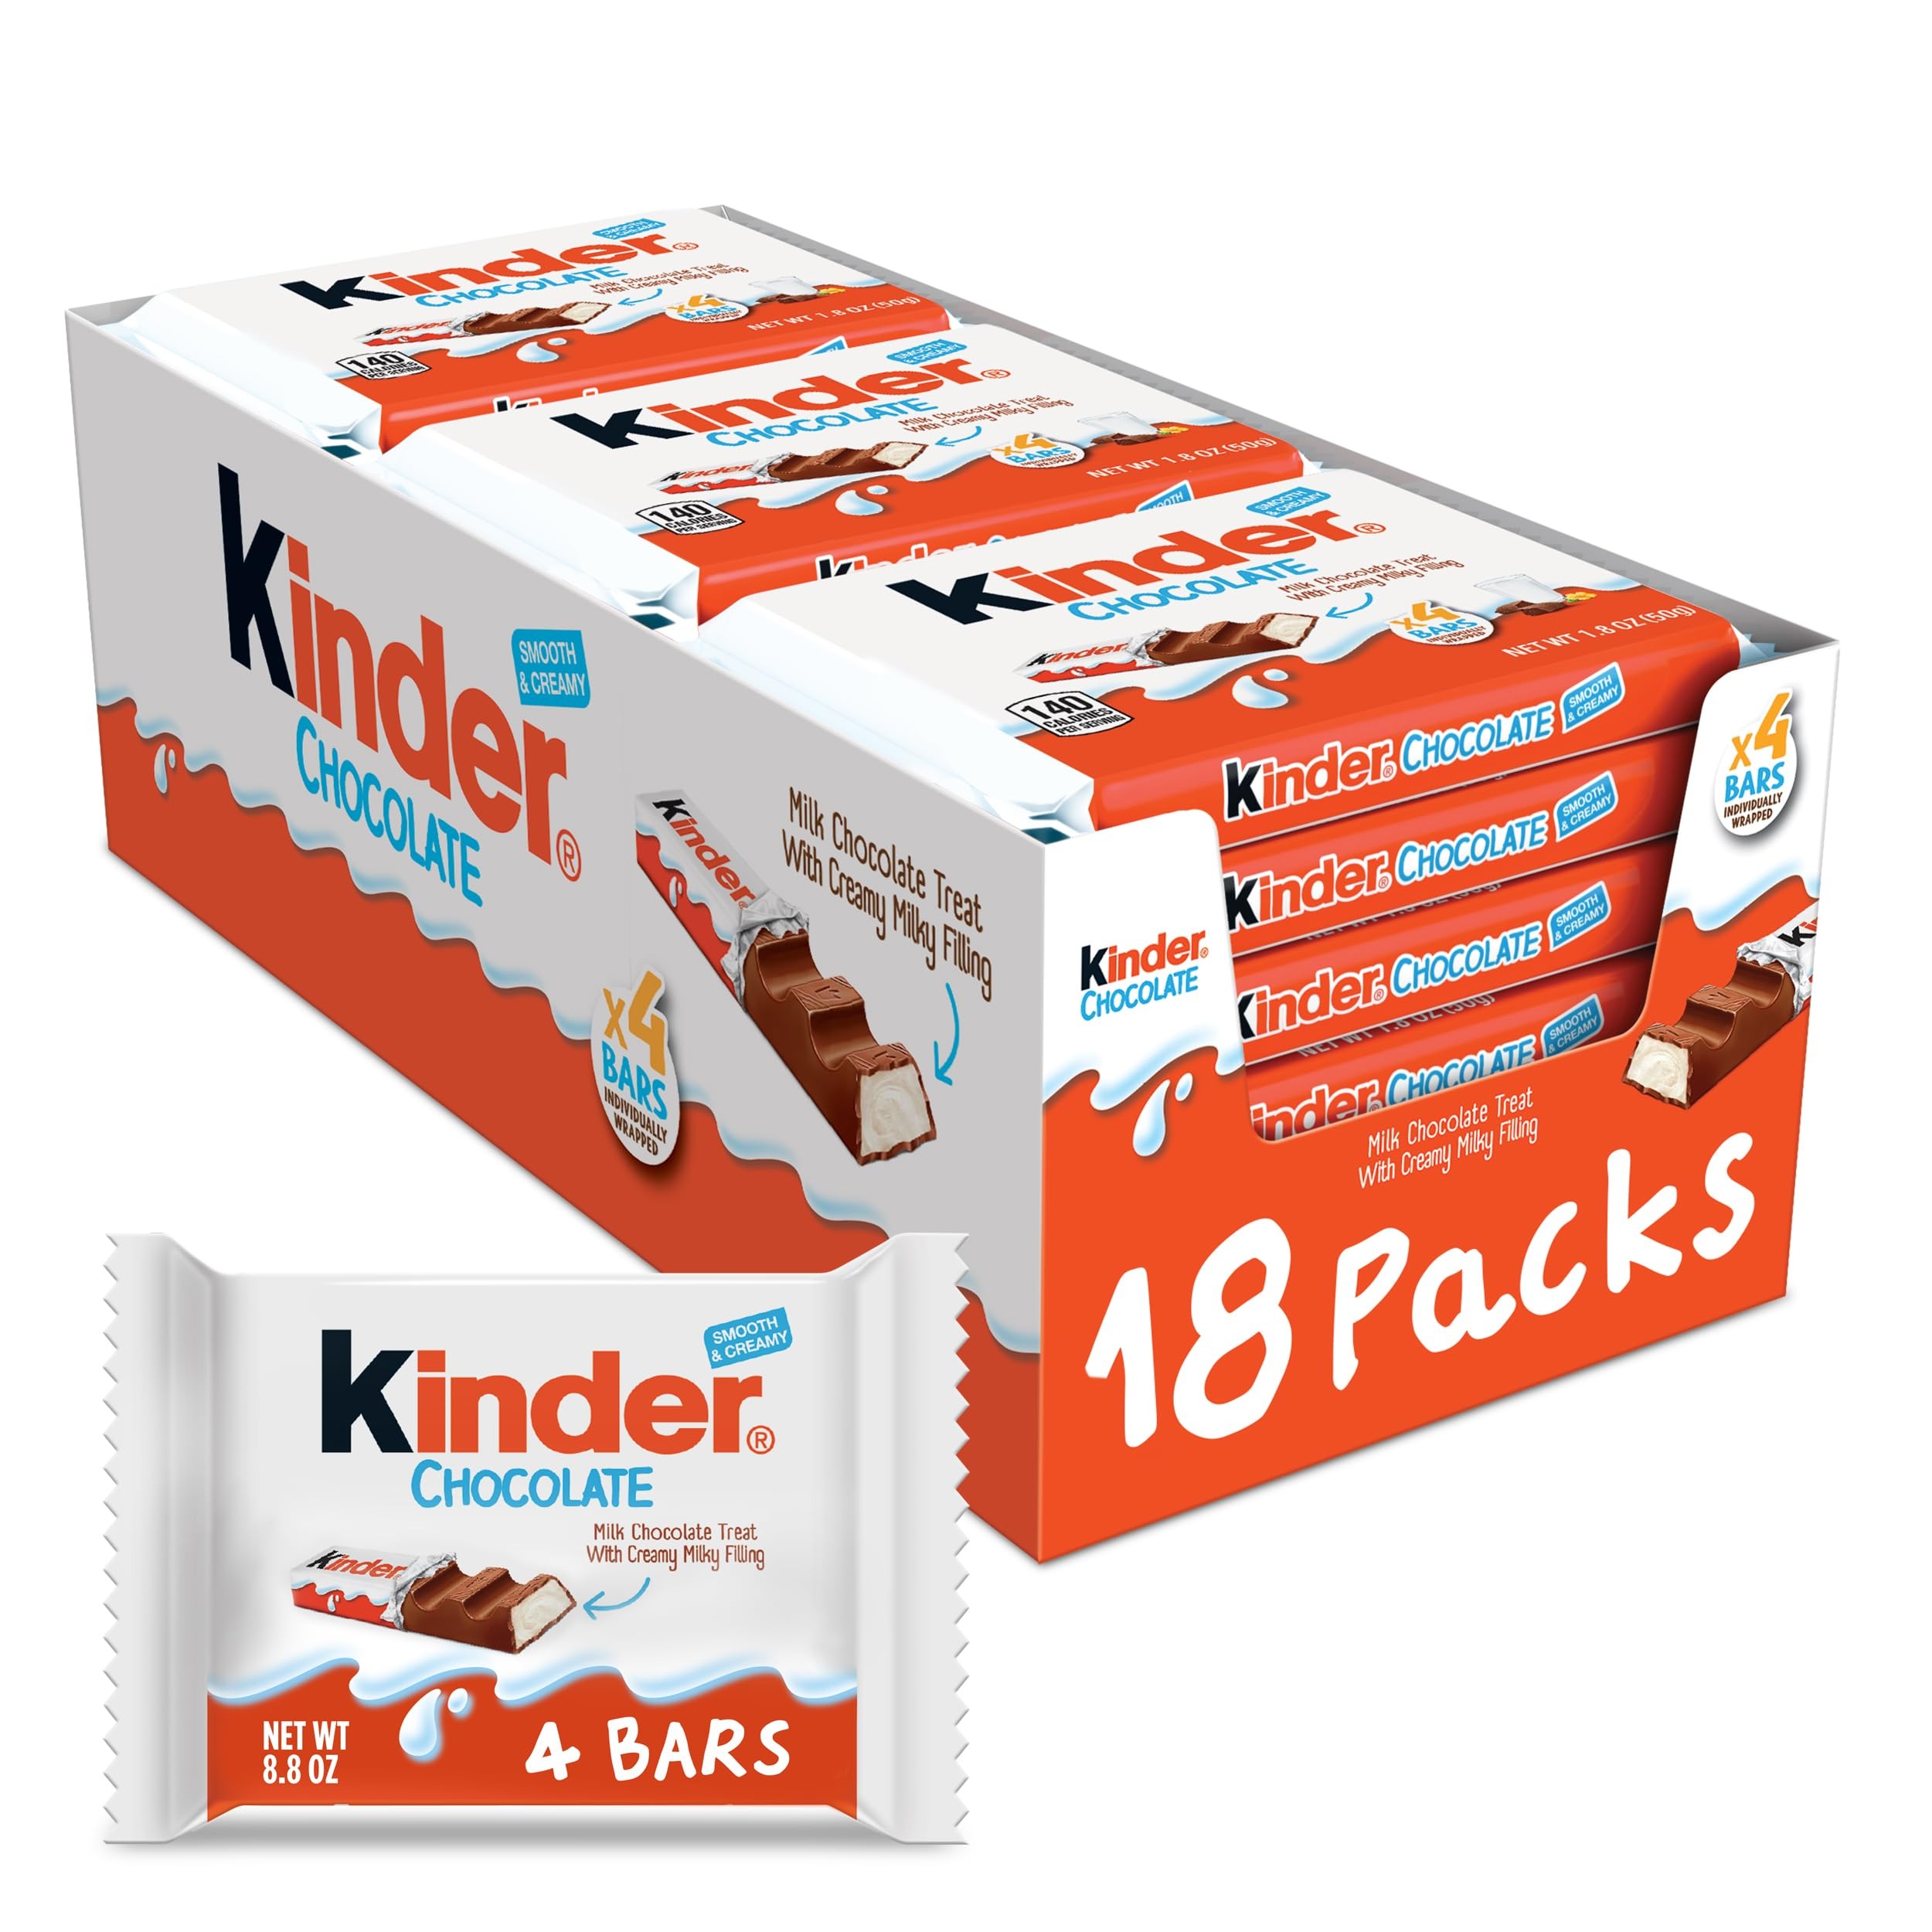
Item Name: Kinder Chocolate, 18 Four Count Packs, Milk Chocolate Bar with Creamy Milky Filling, Individually Wrapped Candy, 1.8 oz Each
Bullet Point 1: KINDER CHOCOLATE BARS: Enjoy the smooth chocolate treat with a creamy, milky filling—includes 18 packs with 4 regular-size, individually wrapped bars in each pack
Bullet Point 2: CREAMY, MILKY DELICIOUSNESS: Coated with smooth milk chocolate that melts in your mouth, these Kinder Chocolate bars have a delicious, creamy, milky filling and are made without artificial colors or preservatives
Bullet Point 3: MADE TO BE SHARED: These smooth and creamy chocolate bars make the perfect treat for sharing with everyone, anytime and anywhere
Bullet Point 4: LET THAT KID FLAG FLY: Crafted for kids, loved and shared by all. These Kinder Chocolate bars make a great anytime treat for kids and adults alike
Value: 32.4
Unit: Ounce

Price: 1.735